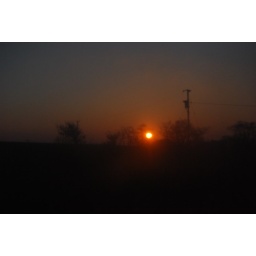
Sunset in Beacon Fell Country Park as seen from a moving car (with dirty windows).